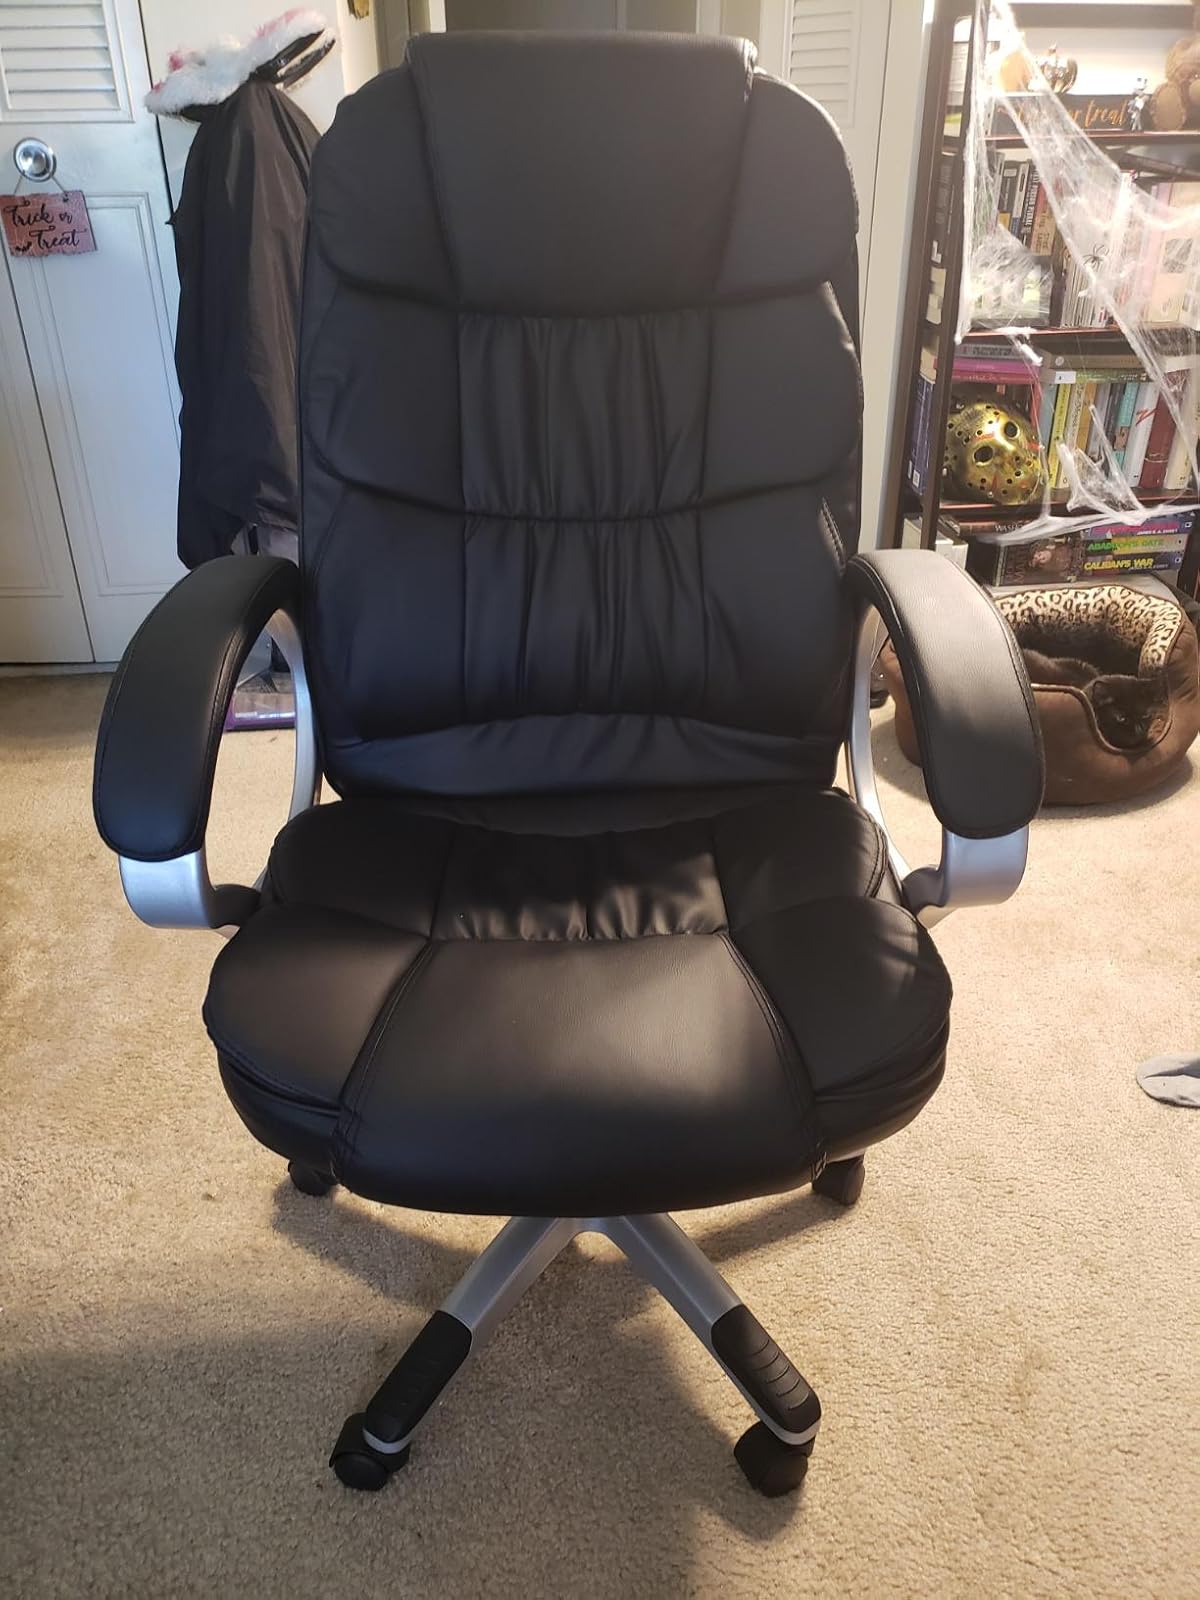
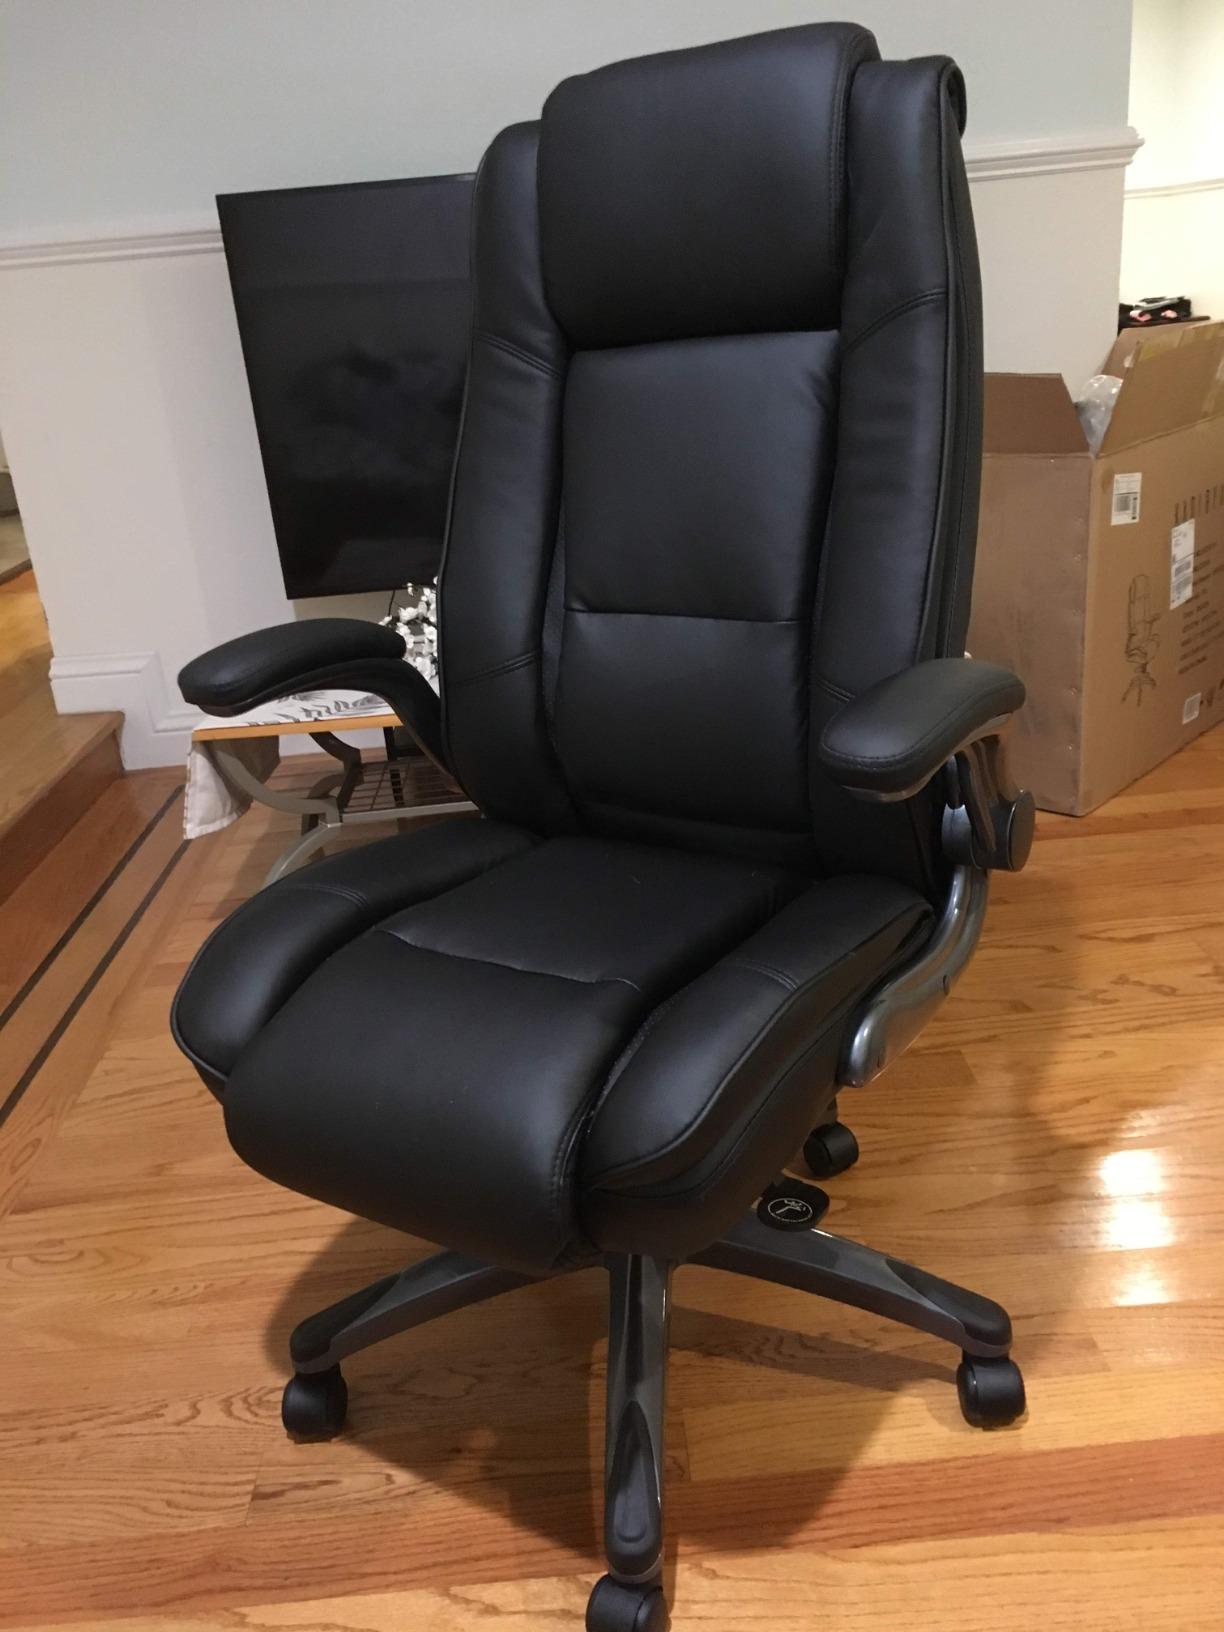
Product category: items_chair
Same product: no